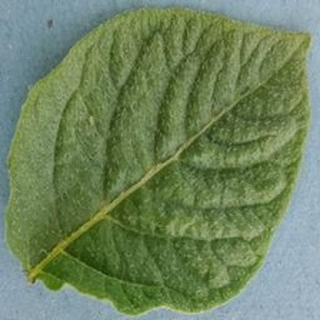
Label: healthy_potato